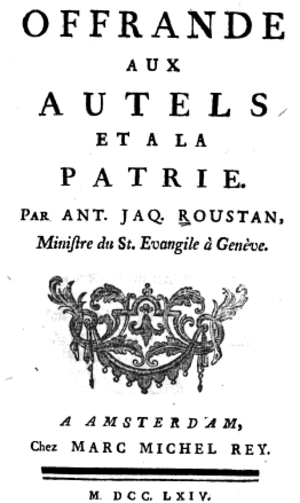
Antoine-Jacques Roustan, né le 23 octobre 1734 à Genève où il est mort le 15 juin 1808, est un pasteur et philosophe genevois, qui a entretenu une correspondance nourrie avec Jean-Jacques Rousseau. À la différence de celui-ci, il pensait qu'une république chrétienne était réalisable, la religion chrétienne étant à ses yeux compatible avec le patriotisme ou le républicanisme.